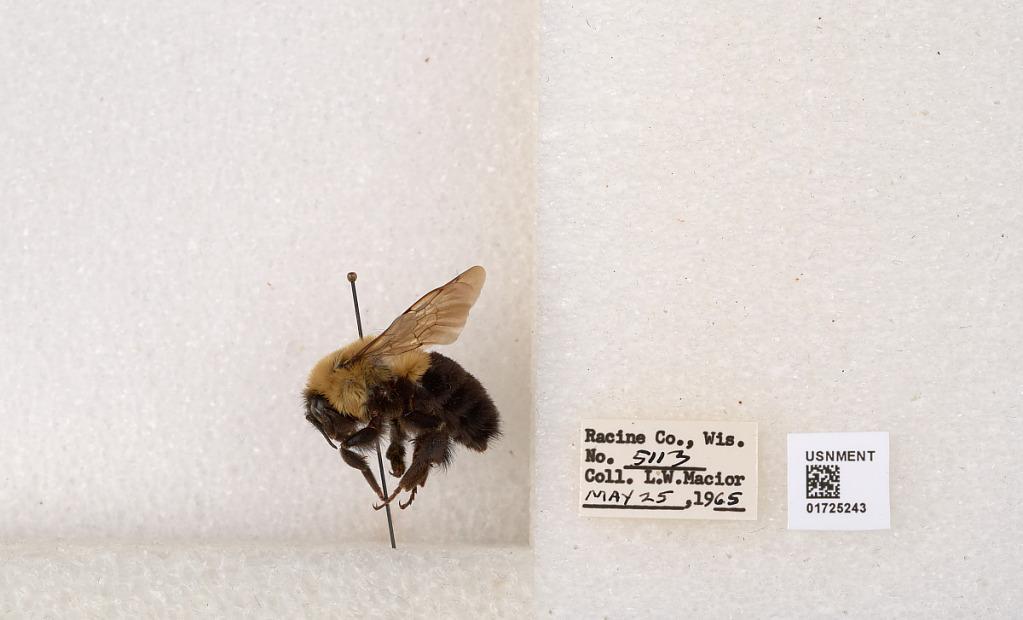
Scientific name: Bombus impatiens Cresson
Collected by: L. Macior
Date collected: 1965-5-25
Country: United States
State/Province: Wisconsin
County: Racine
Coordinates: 42.7299, -87.8123